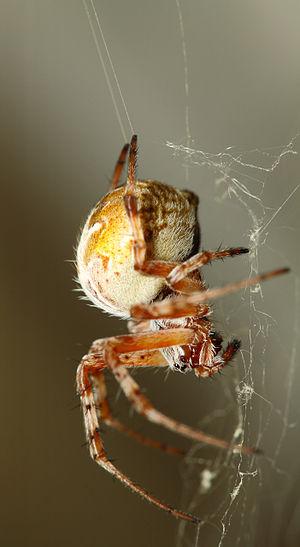
Metepeira est un genre d'araignées aranéomorphes de la famille des Araneidae.